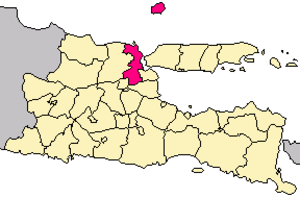
Gresik est une ville portuaire dans la province de Java oriental en Indonésie.